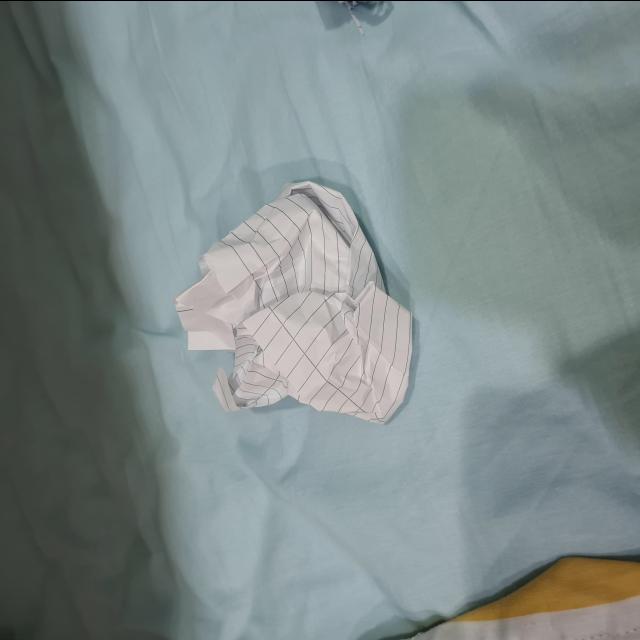
Label: tissues